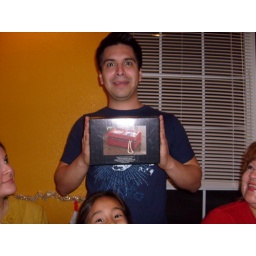
i pulled a jewelry box in the white elephant gifts but later ended up with a cowboys cap.